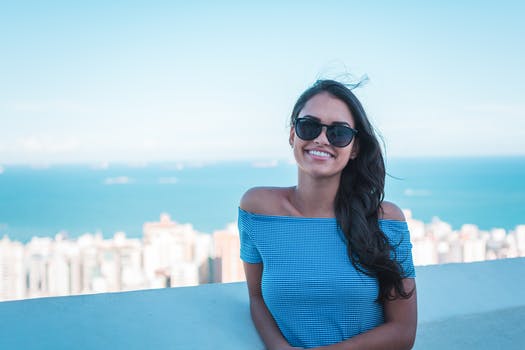
Label: No Watermark